Russo-Georgian War

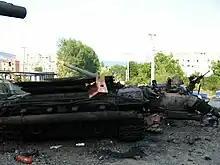
Destroyed Georgian tank in Tskhinvali

During the NATO summit in Bucharest in April 2008, American president George W. Bush campaigned for offering a Membership Action Plan (MAP) to Georgia and Ukraine. However, Germany and France said that offering a MAP to Ukraine and Georgia would be "an unnecessary offence" for Russia. NATO stated that Ukraine and Georgia would be admitted in the alliance and pledged to review the requests for MAP in December 2008. Russian President Vladimir Putin was in Bucharest during the summit. At the conclusion of the summit on 4 April, Putin said that NATO's enlargement towards Russia "would be taken in Russia as a direct threat to the security of our country". Following the Bucharest summit, Russian hostility increased and Russia started to actively prepare for the invasion of Georgia. The Chief of the General Staff of the Russian Armed Forces Yuri Baluyevsky said on 11 April that Russia would carry out "steps of a different nature" in addition to military action if Ukraine and Georgia join NATO. General Baluyevsky said in 2012 that after President Putin had decided to wage the war against Georgia prior to the May 2008 inauguration of Dmitry Medvedev as president of Russia, a military action was planned and explicit orders were issued in advance before August 2008. According to Van Herpen, Russia aimed to stop Georgia's accession to NATO and also to bring about a "regime change".